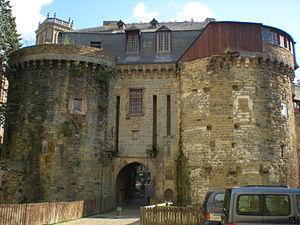
Les portes Mordelaises de Rennes.